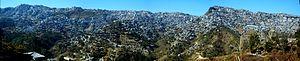
Le Mizoram est un État de l’Inde du Nord-Est ayant pour capitale Aizawl. Le nom est dérivé de Mizo, le nom des habitants natifs, et Ram, qui signifie « terre », Mizoram signifiant ainsi « terre des Mizos ». C’est l’État le plus méridional de l’Inde du Nord-Est, partageant des frontières avec trois des « sept États sœurs », à savoir le Tripura, l’Assam et le Manipur. L’État partage également une frontière de 722 kilomètres avec le Bangladesh et la Birmanie.
Aizawl est la capitale et la plus grande ville de l'État du Mizoram, dans le nord-est de l'Inde.